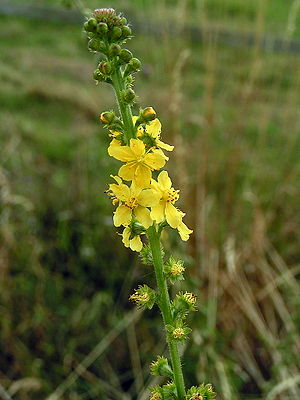
Almindelig agermåne
Almindelig agermåne (Agrimonia eupatoria)